Super Daddy Yeol

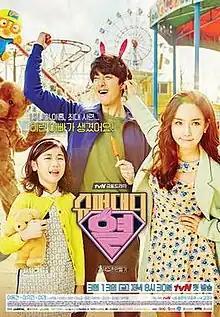
Promotional poster

Super Daddy Yeol is a 2015 South Korean television series starring Lee Dong-gun, Lee Yu-ri and Lee Re. Based on the same-titled Daum webtoon by Lee Sang-hoon and Jin Hyo-mi, it aired on tvN from March 13 to May 2, 2015 on Fridays and Saturdays at 20:30 for 16 episodes.